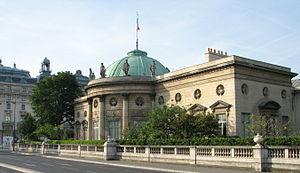
Palais de la Légion d'honneur (ou hôtel de Salm) vu du quai de Seine. Le musée d'Orsay en arrière plan.
Le palais de la Légion d'honneur, ou hôtel de Salm, est un ancien hôtel particulier situé sur la rive gauche de la Seine, dans le 7ᵉ arrondissement de Paris. Son emplacement est délimité à l'ouest par la rue de Solférino, au nord par le quai Anatole-France, à l'ouest par la rue de la Légion-d'Honneur et au sud par la rue de Lille. Le grand portique de l'ancienne entrée principale permet d'apercevoir la cour d'honneur.
Les panneaux « Histoire de Paris » sont des panneaux d'information installés dans les rues de Paris devant certains des monuments parisiens.
Le quai Anatole-France se situe à Paris dans le 7ᵉ arrondissement.